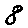
Label: 8